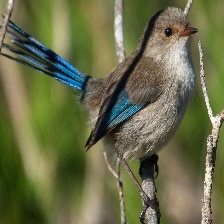
Species: SPLENDID WREN
Scientific name: MALURUS SPLENDENS